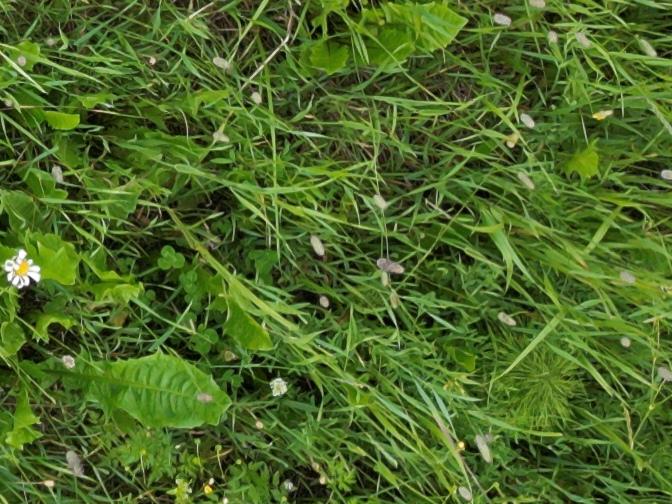
Flowers visible:  daisy flowers